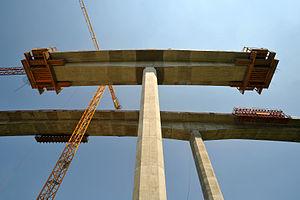
Cette liste de ponts de Suisse a pour vocation de présenter une liste de ponts remarquables de Suisse, tant par leurs caractéristiques dimensionnelles, que par leur intérêt architectural ou historique.
L´autoroute A16, dite Transjurane, est une autoroute suisse, qui permet de relier Boncourt à Bienne en traversant le massif du Jura. D'une longueur de 85 km, le premier tronçon a été ouvert à la circulation en 1998, le dernier le 3 avril 2017. Plusieurs tronçons de son parcours constitue une semi-autoroute.